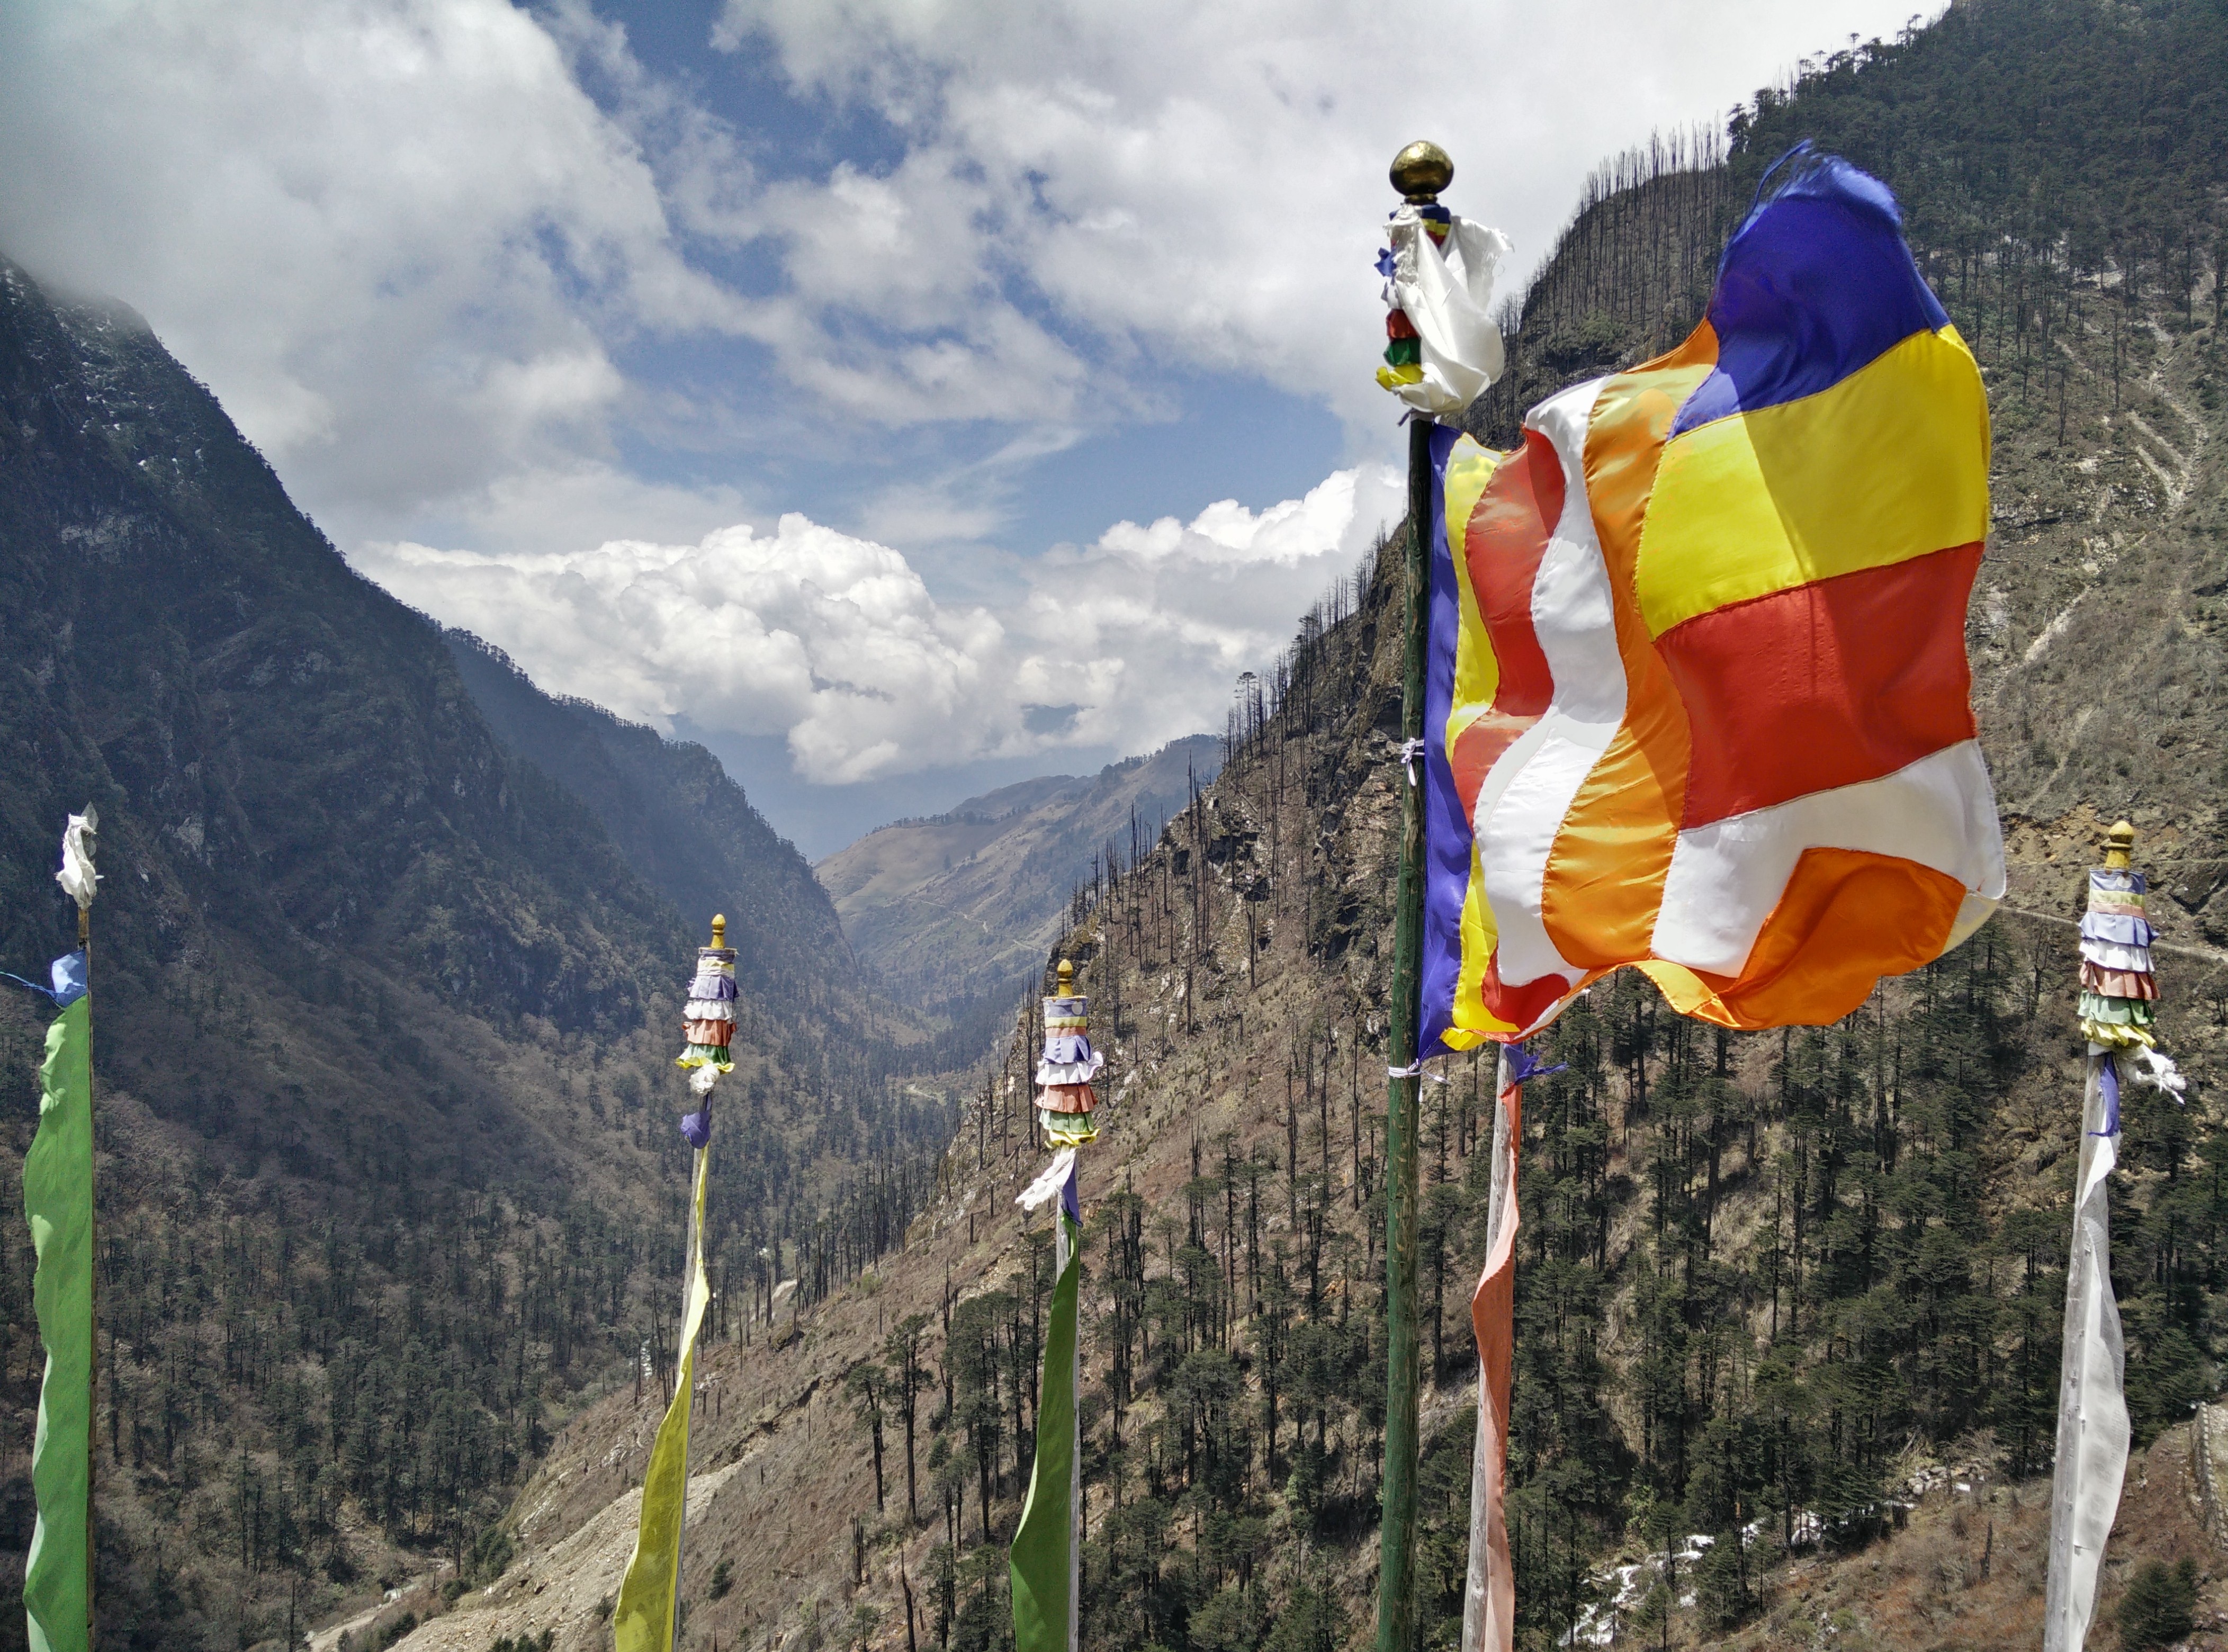
mountain, adventure, mountain range, extreme sport, mountaineering, sports, mountainous landforms